Abukuma Express Line

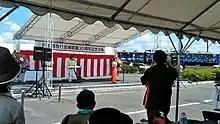
Festival Celebrating the Abukuma Express Line's 30th Anniversary.

On 14 February 2021, all services were suspended due to the 2021 Fukushima earthquake.